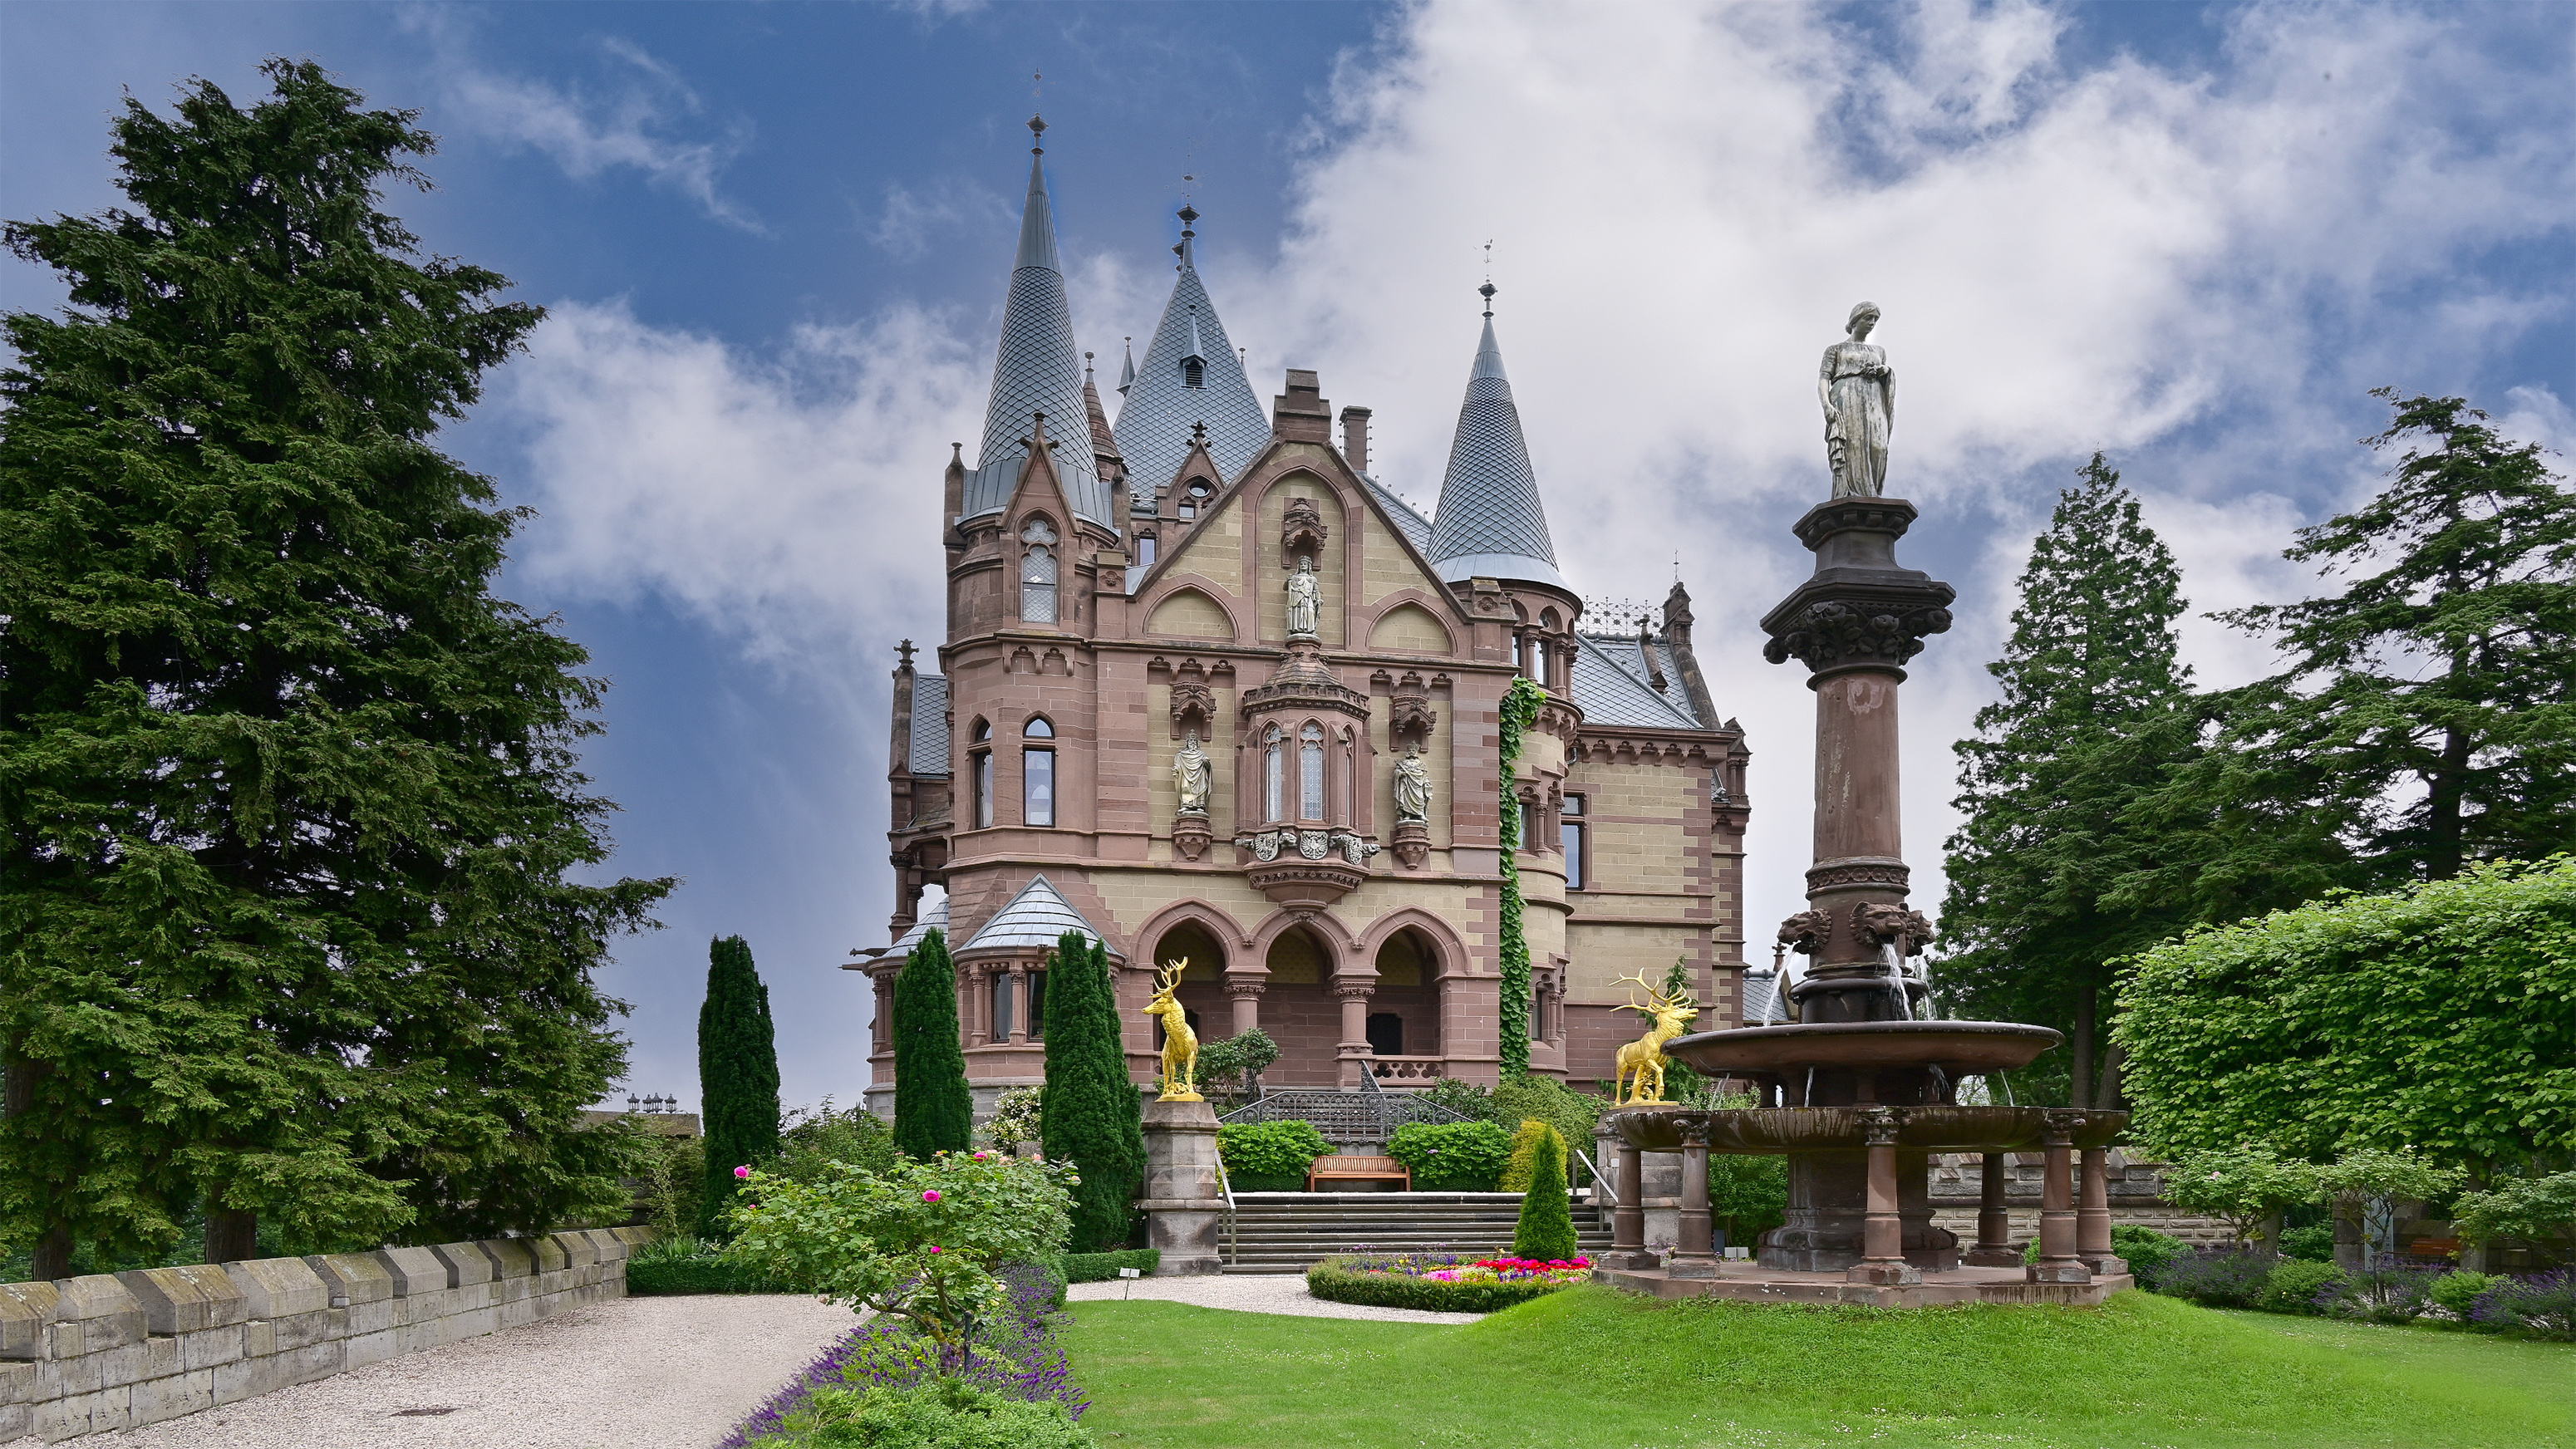
linda, cloud, sky, plant, building, tree, house, facade, grass, turret, city, spire, medieval architecture, chapel, stately home, window, manor house, finial, parish, historic site, steeple, place of worship, church, palm tree, landscaping, classical architecture, garden, convent, tower, gothic architecture, landscape, national historic landmark, conifer, monastery, tourist attraction, estate, tourism, arch, byzantine architecture, mansion, listed building, cathedral, hedge, symmetry, historic house